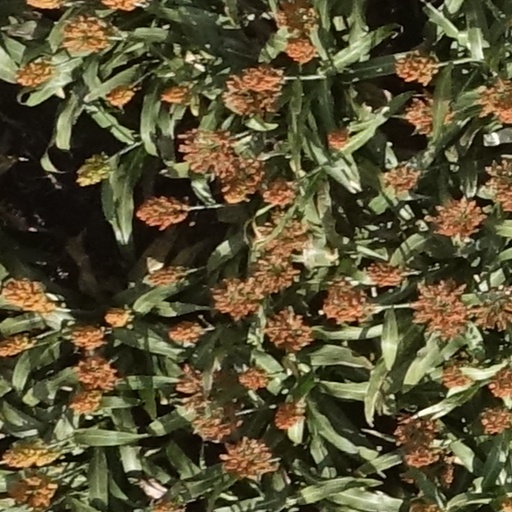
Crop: sorghum